Exoplanet

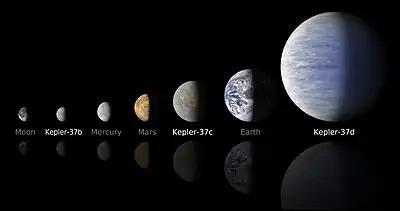
Comparison of the size of exoplanets orbiting Kepler-37 to Mercury, Mars and Earth

An exoplanet or extrasolar planet is a planet outside of the Solar System. The first confirmed detection of an exoplanet was in 1992 around a pulsar, and the first detection around a main-sequence star was in 1995. A different planet, first detected in 1988, was confirmed in 2003. In 2016, it was recognized that the first possible evidence of an exoplanet had been noted in 1917. In collaboration with ground-based and other space-based observatories the James Webb Space Telescope (JWST) is expected to give more insight into exoplanet traits, such as their composition, environmental conditions, and potential for life.